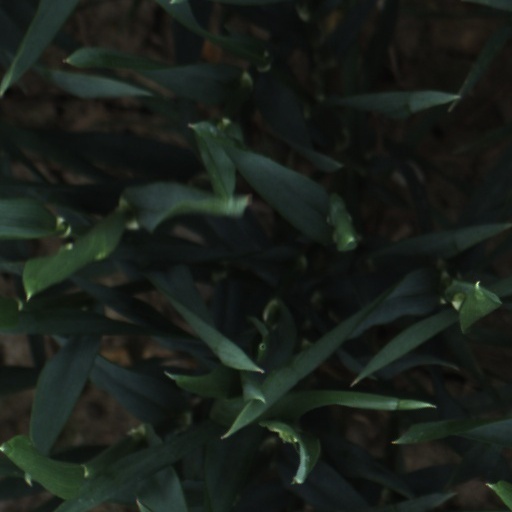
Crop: wheat